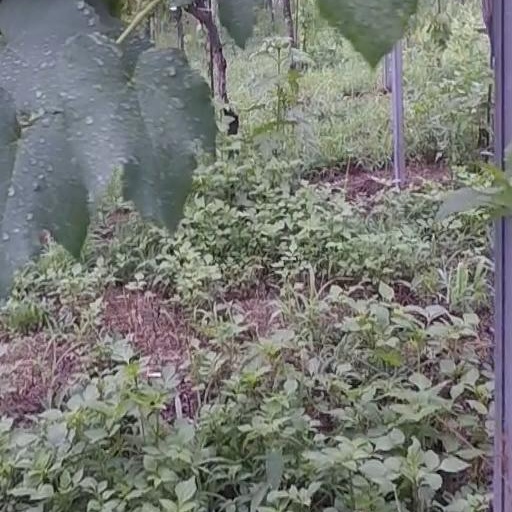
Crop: grape